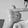
ASL letter: T